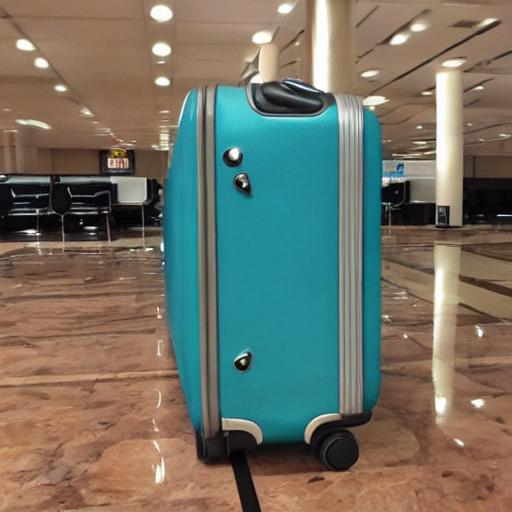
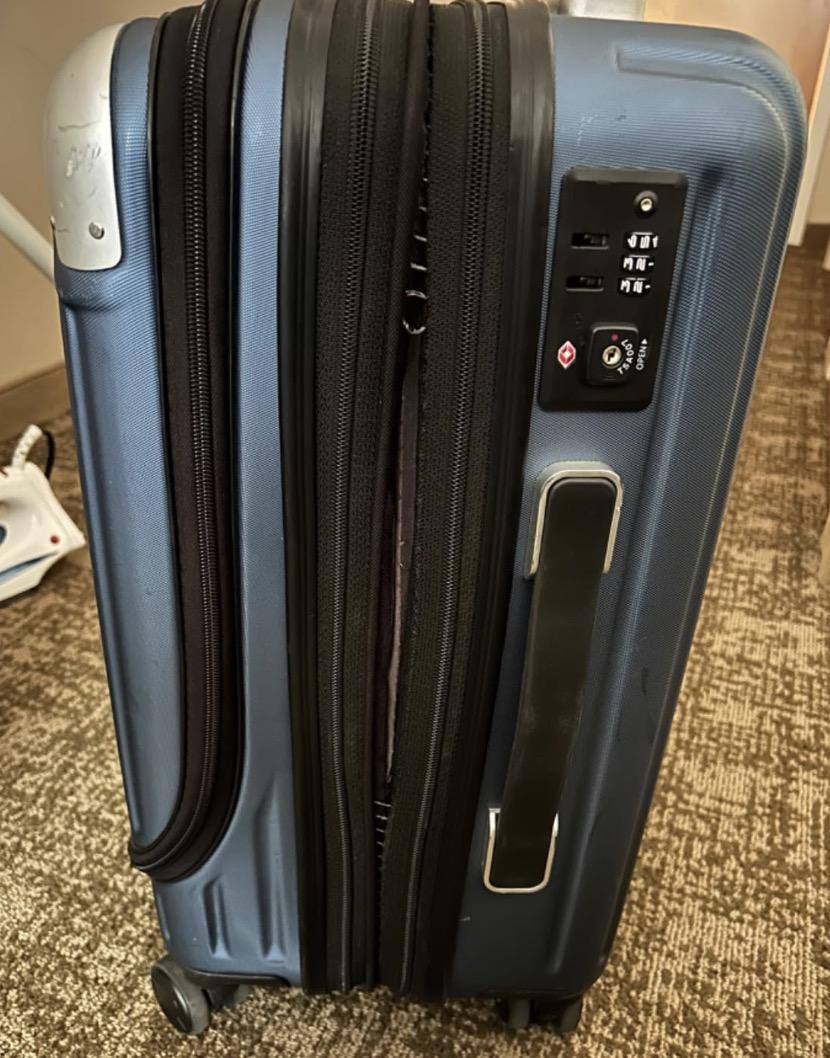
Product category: items_tea
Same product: no